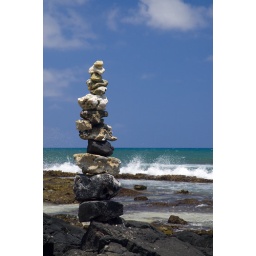
Stacks of stones found on the lava field just off the beach of the Four Seasons Hotel in Kona